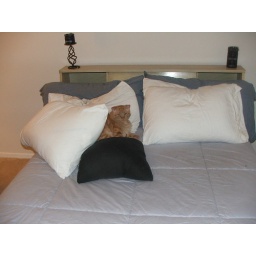
I couldnt find him anywhere and was starting to panic...he burrowed his way under the pillow on the guest bed